Ruth M. Gardiner

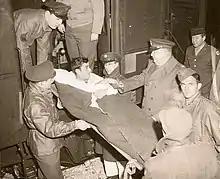
Delivering wounded soldiers by train to Gardiner General Hospital in 1945

Gardiner trained in nursing at the White Haven, Pennsylvania, sanatorium and graduated from there in 1934.